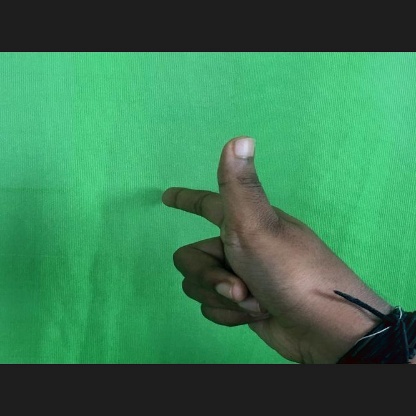
Mudra: Chandrakala